Otto Busse (resistance fighter)

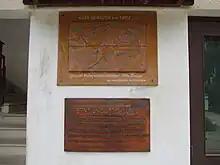
Memorial plaque at Busse's house in Nes Ammim

In World War II Busse was drafted into a police reserve unit under the command of Friedrich Brix, who later became head of the civil administration of the Bezirk Bialystok. Initiated by Brix, Busse left service in March 1943 and moved to Białystok to operate a painter's business, here he mainly renovated Wehrmacht hospitals and apartments vacated by Jewish residents.